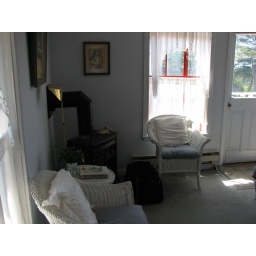
you get a fireplace and balcony in your room, also a complimentary bottle of wine :o)